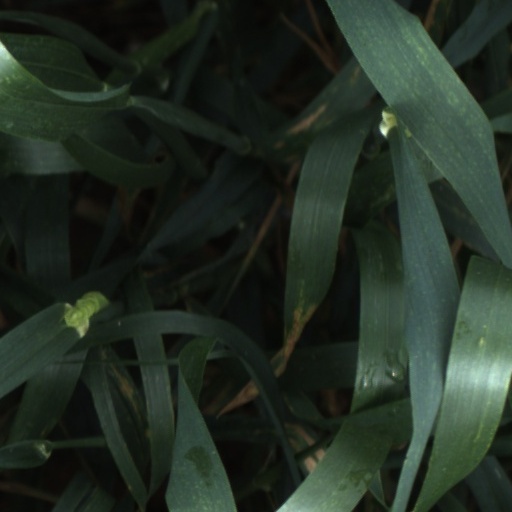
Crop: wheat